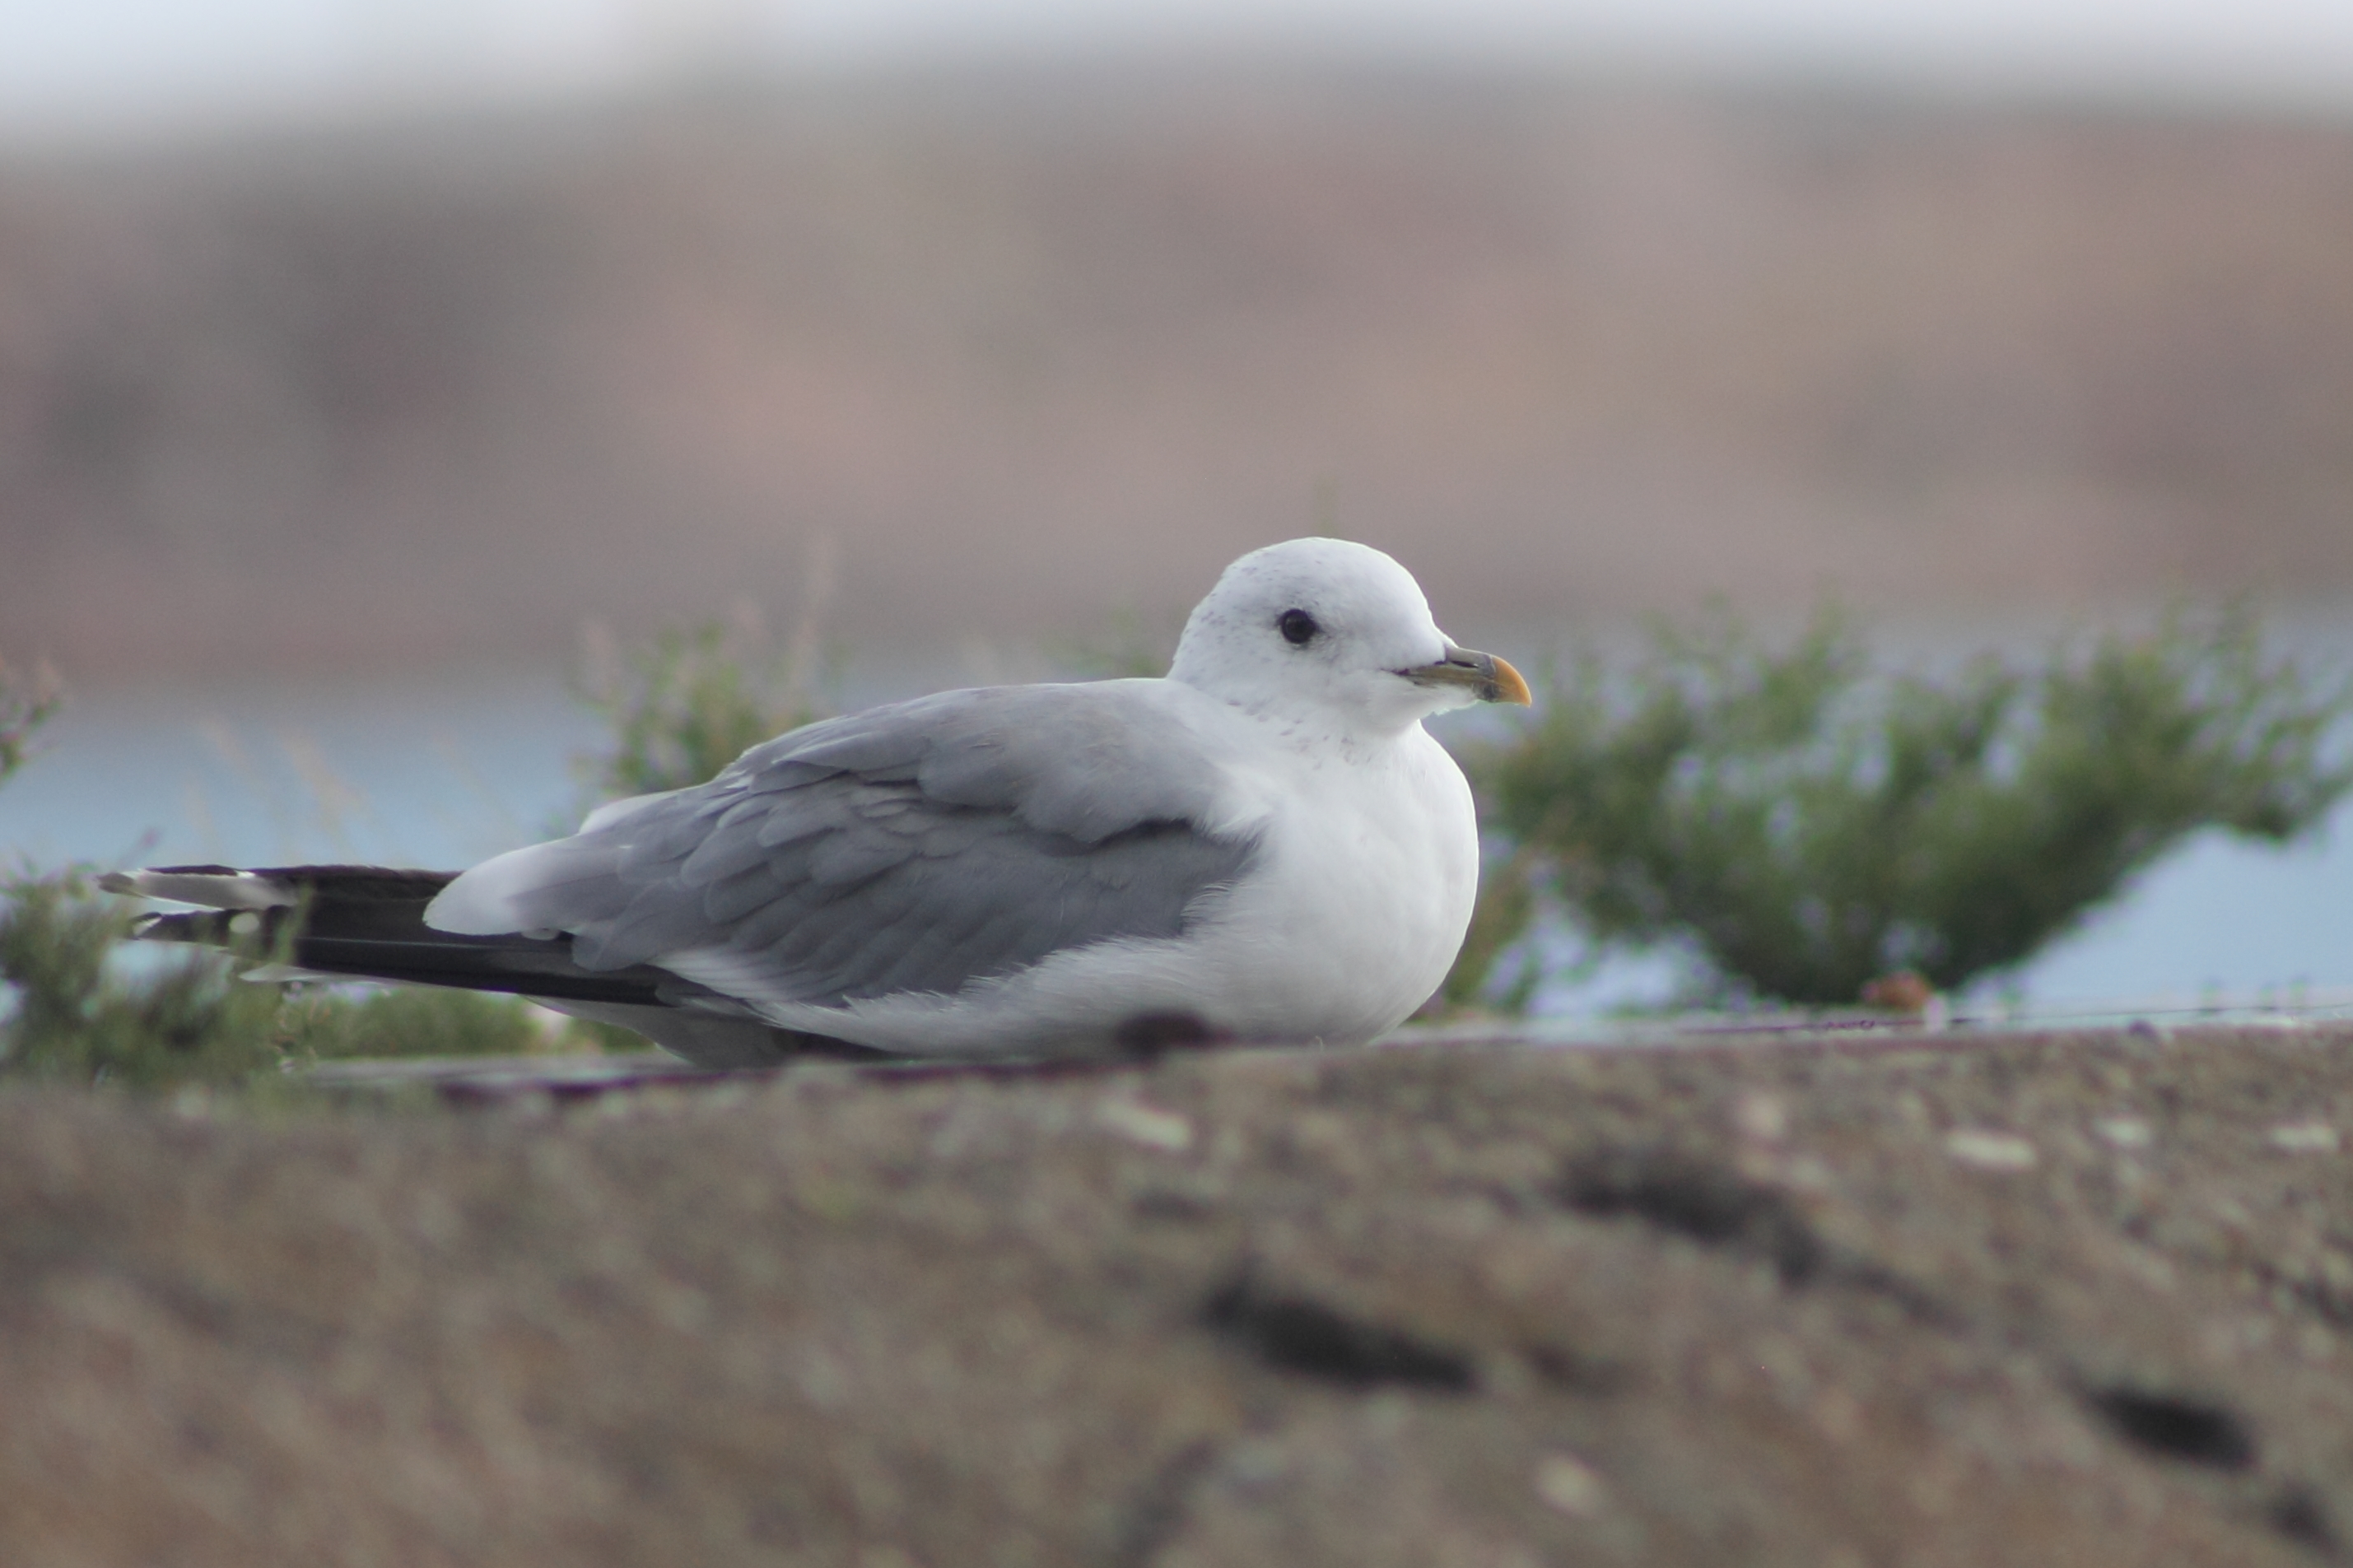
gull, bird, beak, european herring gull, seabird, charadriiformes, wildlife, great black backed gull, adaptation, wing, ring billed gull, shorebird, stock dove, lari, water bird, Rock ptarmigan, feather